David McTaggart

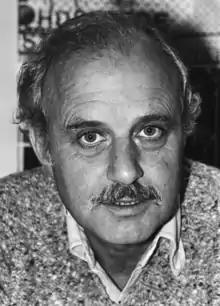
David McTaggart in 1981

David Fraser McTaggart (June 24, 1932 – March 23, 2001) was a Canadian environmentalist who played a central part in the foundation of Greenpeace International.